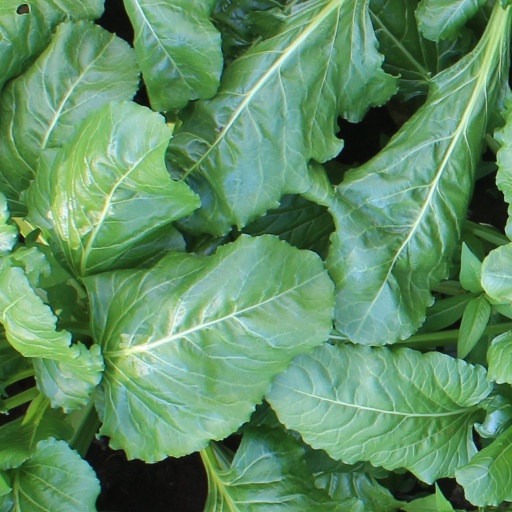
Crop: sugar beet